Antoni Martí

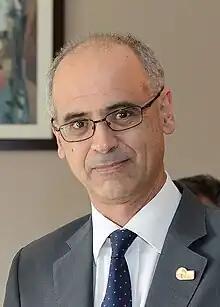
Martí in 2014

Antoni Martí Petit (30 July 1963 – 6 November 2023) was an Andorran architect and politician who served as the prime minister of Andorra between 2011 and 2019, when he was elected on the ticket of the Democrats for Andorra.